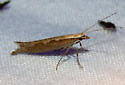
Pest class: diamondback_moth